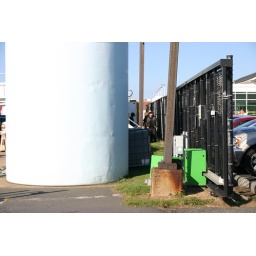
Band members generously walking over to rental car fence and signing autographs